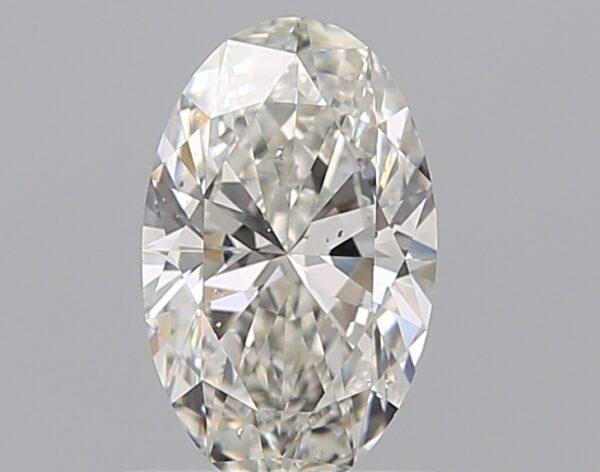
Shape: oval
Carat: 0.8
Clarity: SI1
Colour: H
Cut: EX
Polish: EX
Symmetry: VG
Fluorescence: ST
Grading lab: GIA
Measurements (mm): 8.15 x 5.05 x 3.03